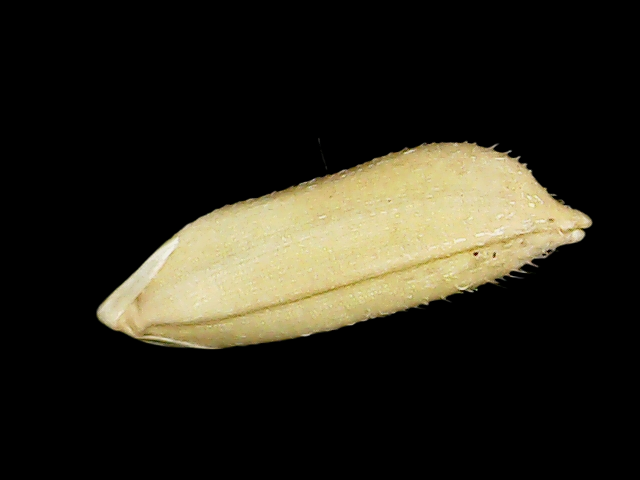
Rice variety: Bd30